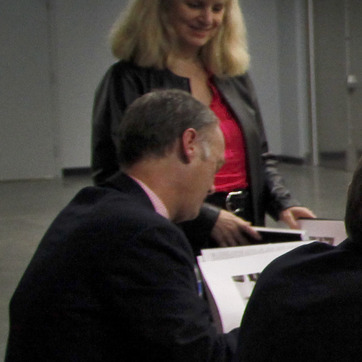
Material: skin